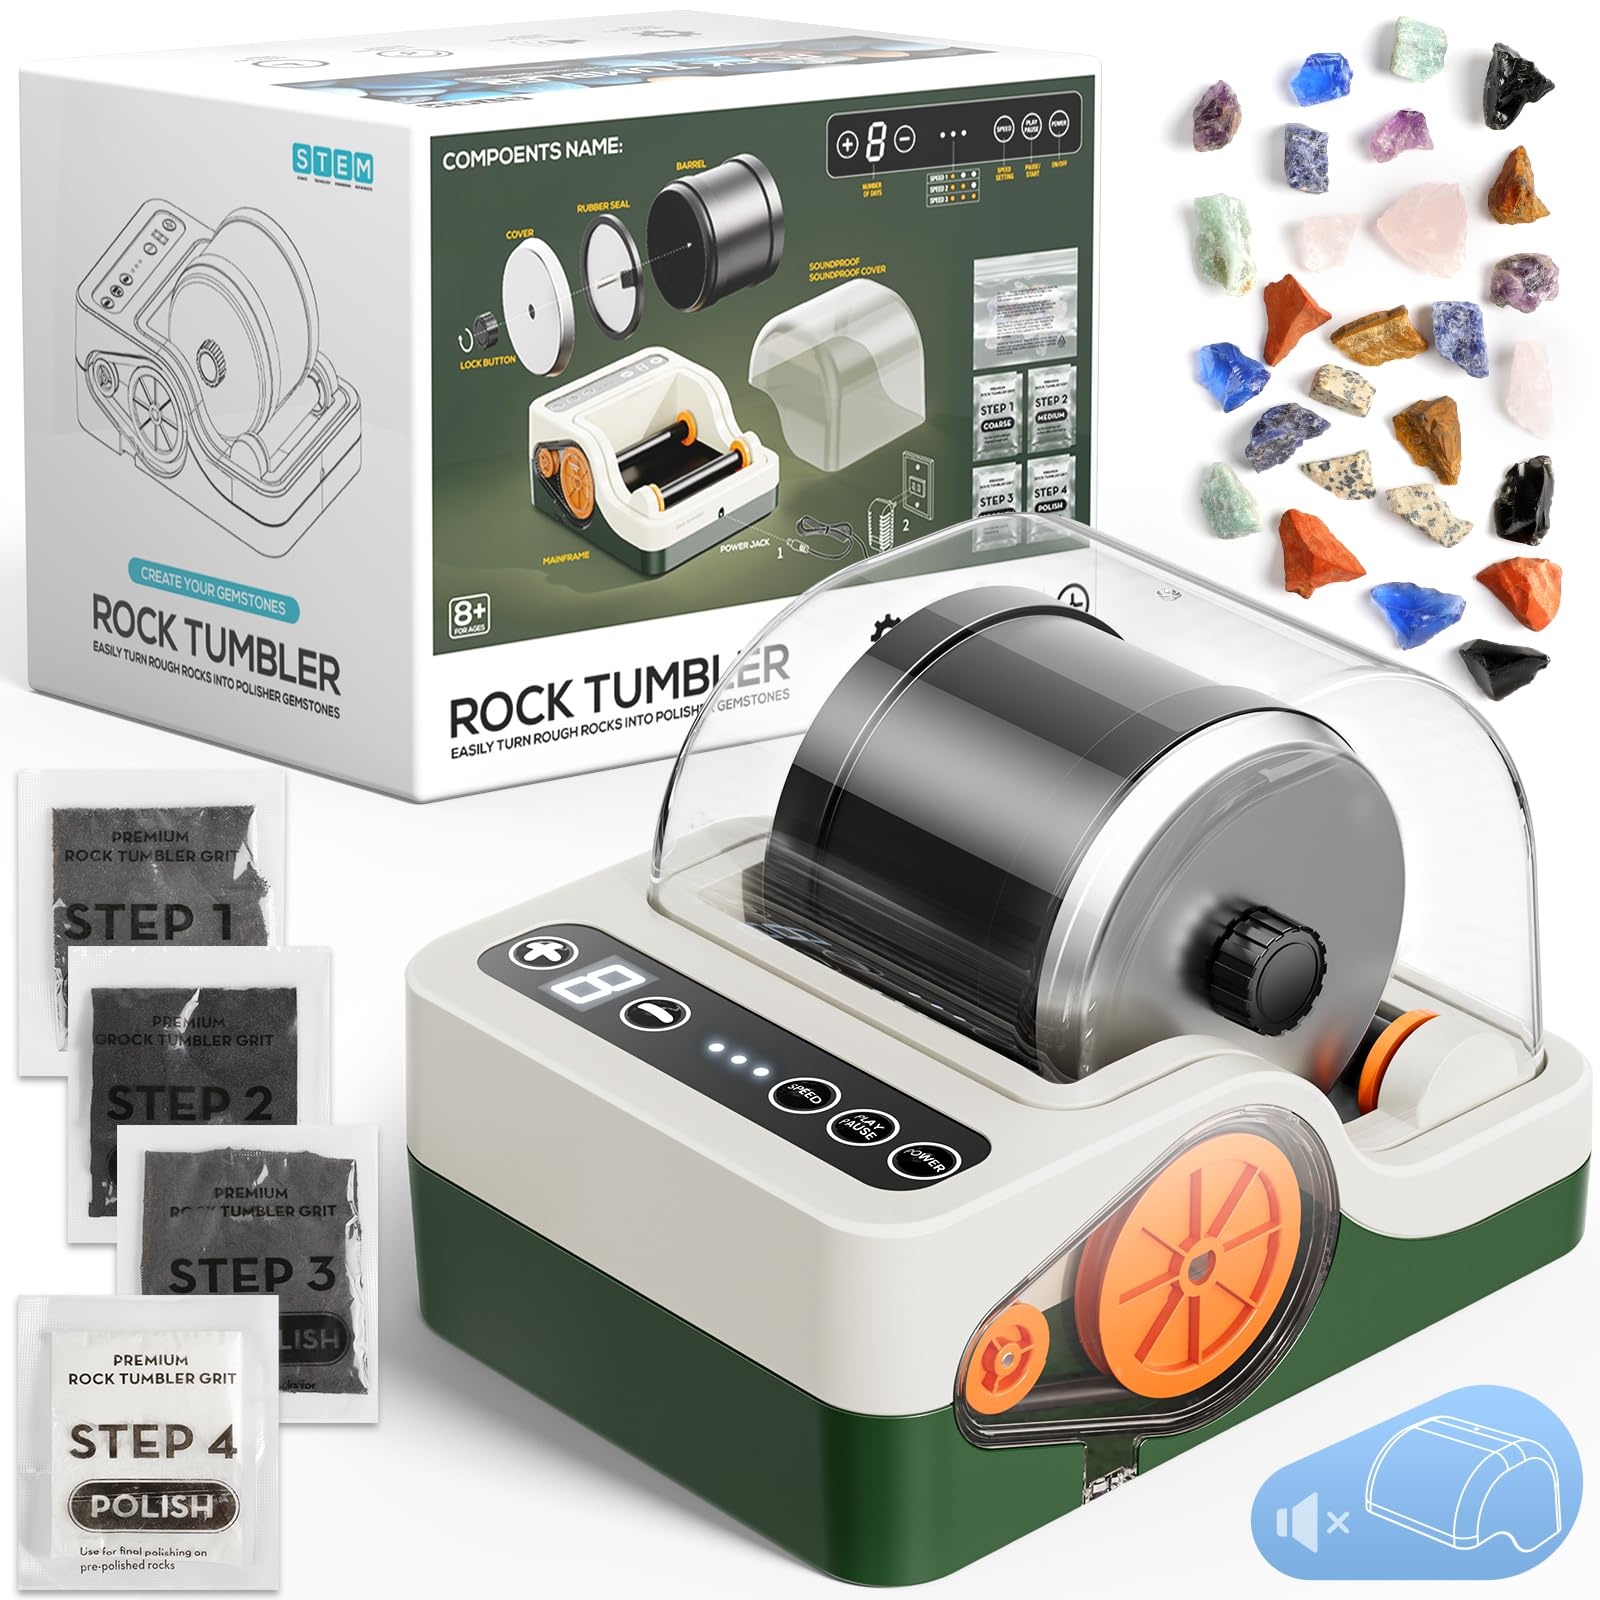
HopeRock Ultra Quiet Rock Tumbler Kit, Rock Polisher with Noise Reduction Cover for Kids, Adults & Rock Collector, 3-Speed Motor & 9-Day Timer, Great STEM Science Kit Gift for All Age, Boys Girls Toys
Brand: HopeRock Features: [Soundproof Enclosure for Quiet Operation]: 2024 NEW UPGRADE & ADVANCED FEATURES! Our rock tumbler kit features a state-of-the-art soundproof enclosure that significantly 75% quieter than other models during the tumbling process. An ideal choice for indoor use, or for those who prefer a quieter environment. Unlike other tumblers that can be disruptive with their noise, ours allows you to enjoy the hobby without causing a disturbance! Also an excellent STEM toys for kids ages 8-13. [Create Your Own Shining Gems]: Enhance your rock tumbling experience with our new model! Featuring an integrated LCD screen, a 9-day timer, 3 speed controls, and a pause and resume function. This allows you to customize your polishing process for exceptional results. Makes a great toy gift for girls and boys ages 6-8! It's also a great lesson about patience and geology for kids, or a great idea for mom making jewelry or dad collecting rocks. [All-Inclusive Kit for Convenience]: Our rock tumbler kit comes with everything you need to start tumbling rocks right out of the box. It include a variety of rocks, grit for different stages of polishing to create your own gemstone jewelry. The inclusion of a detailed instruction manual makes it easy for you to start tumbling like a pro. This rock tumbler kit makes it fun and easy to turn rough rocks into beautifully polished gemstones, thanks to its simple operation. [High-Performance Motor, Built to Last]: Equipped with a powerful and reliable motor, our rock polisher tumbler kit ensures efficient and effective polishing. The strong motor not only speeds up the tumbling process but also handles larger batches with ease. It is a significant advantage over other kits with less potent motors that may struggle with larger or harder stones. [Easy-to-Clean Rubber Barrel]: Mess barrel often bothers you? Our rock tumbler's rubber barrel is made easy to clean compare with other product. Cleaning up with water after each tumbling session is a breeze, allowing you to focus more on the hobby and less on the cleanup. This is particularly important for enthusiasts who plan to use tumbler frequently, as it guarantees that the barrel will maintain its performance over time. Binding: Toy Part Number: Rock Tumbler Kit model number: 5577-34
Brand: HopeRock
Category: Arts & Entertainment > Hobbies & Creative Arts > Arts & Crafts > Art & Crafting Tools > Thread & Yarn Tools > Weaving Beaters